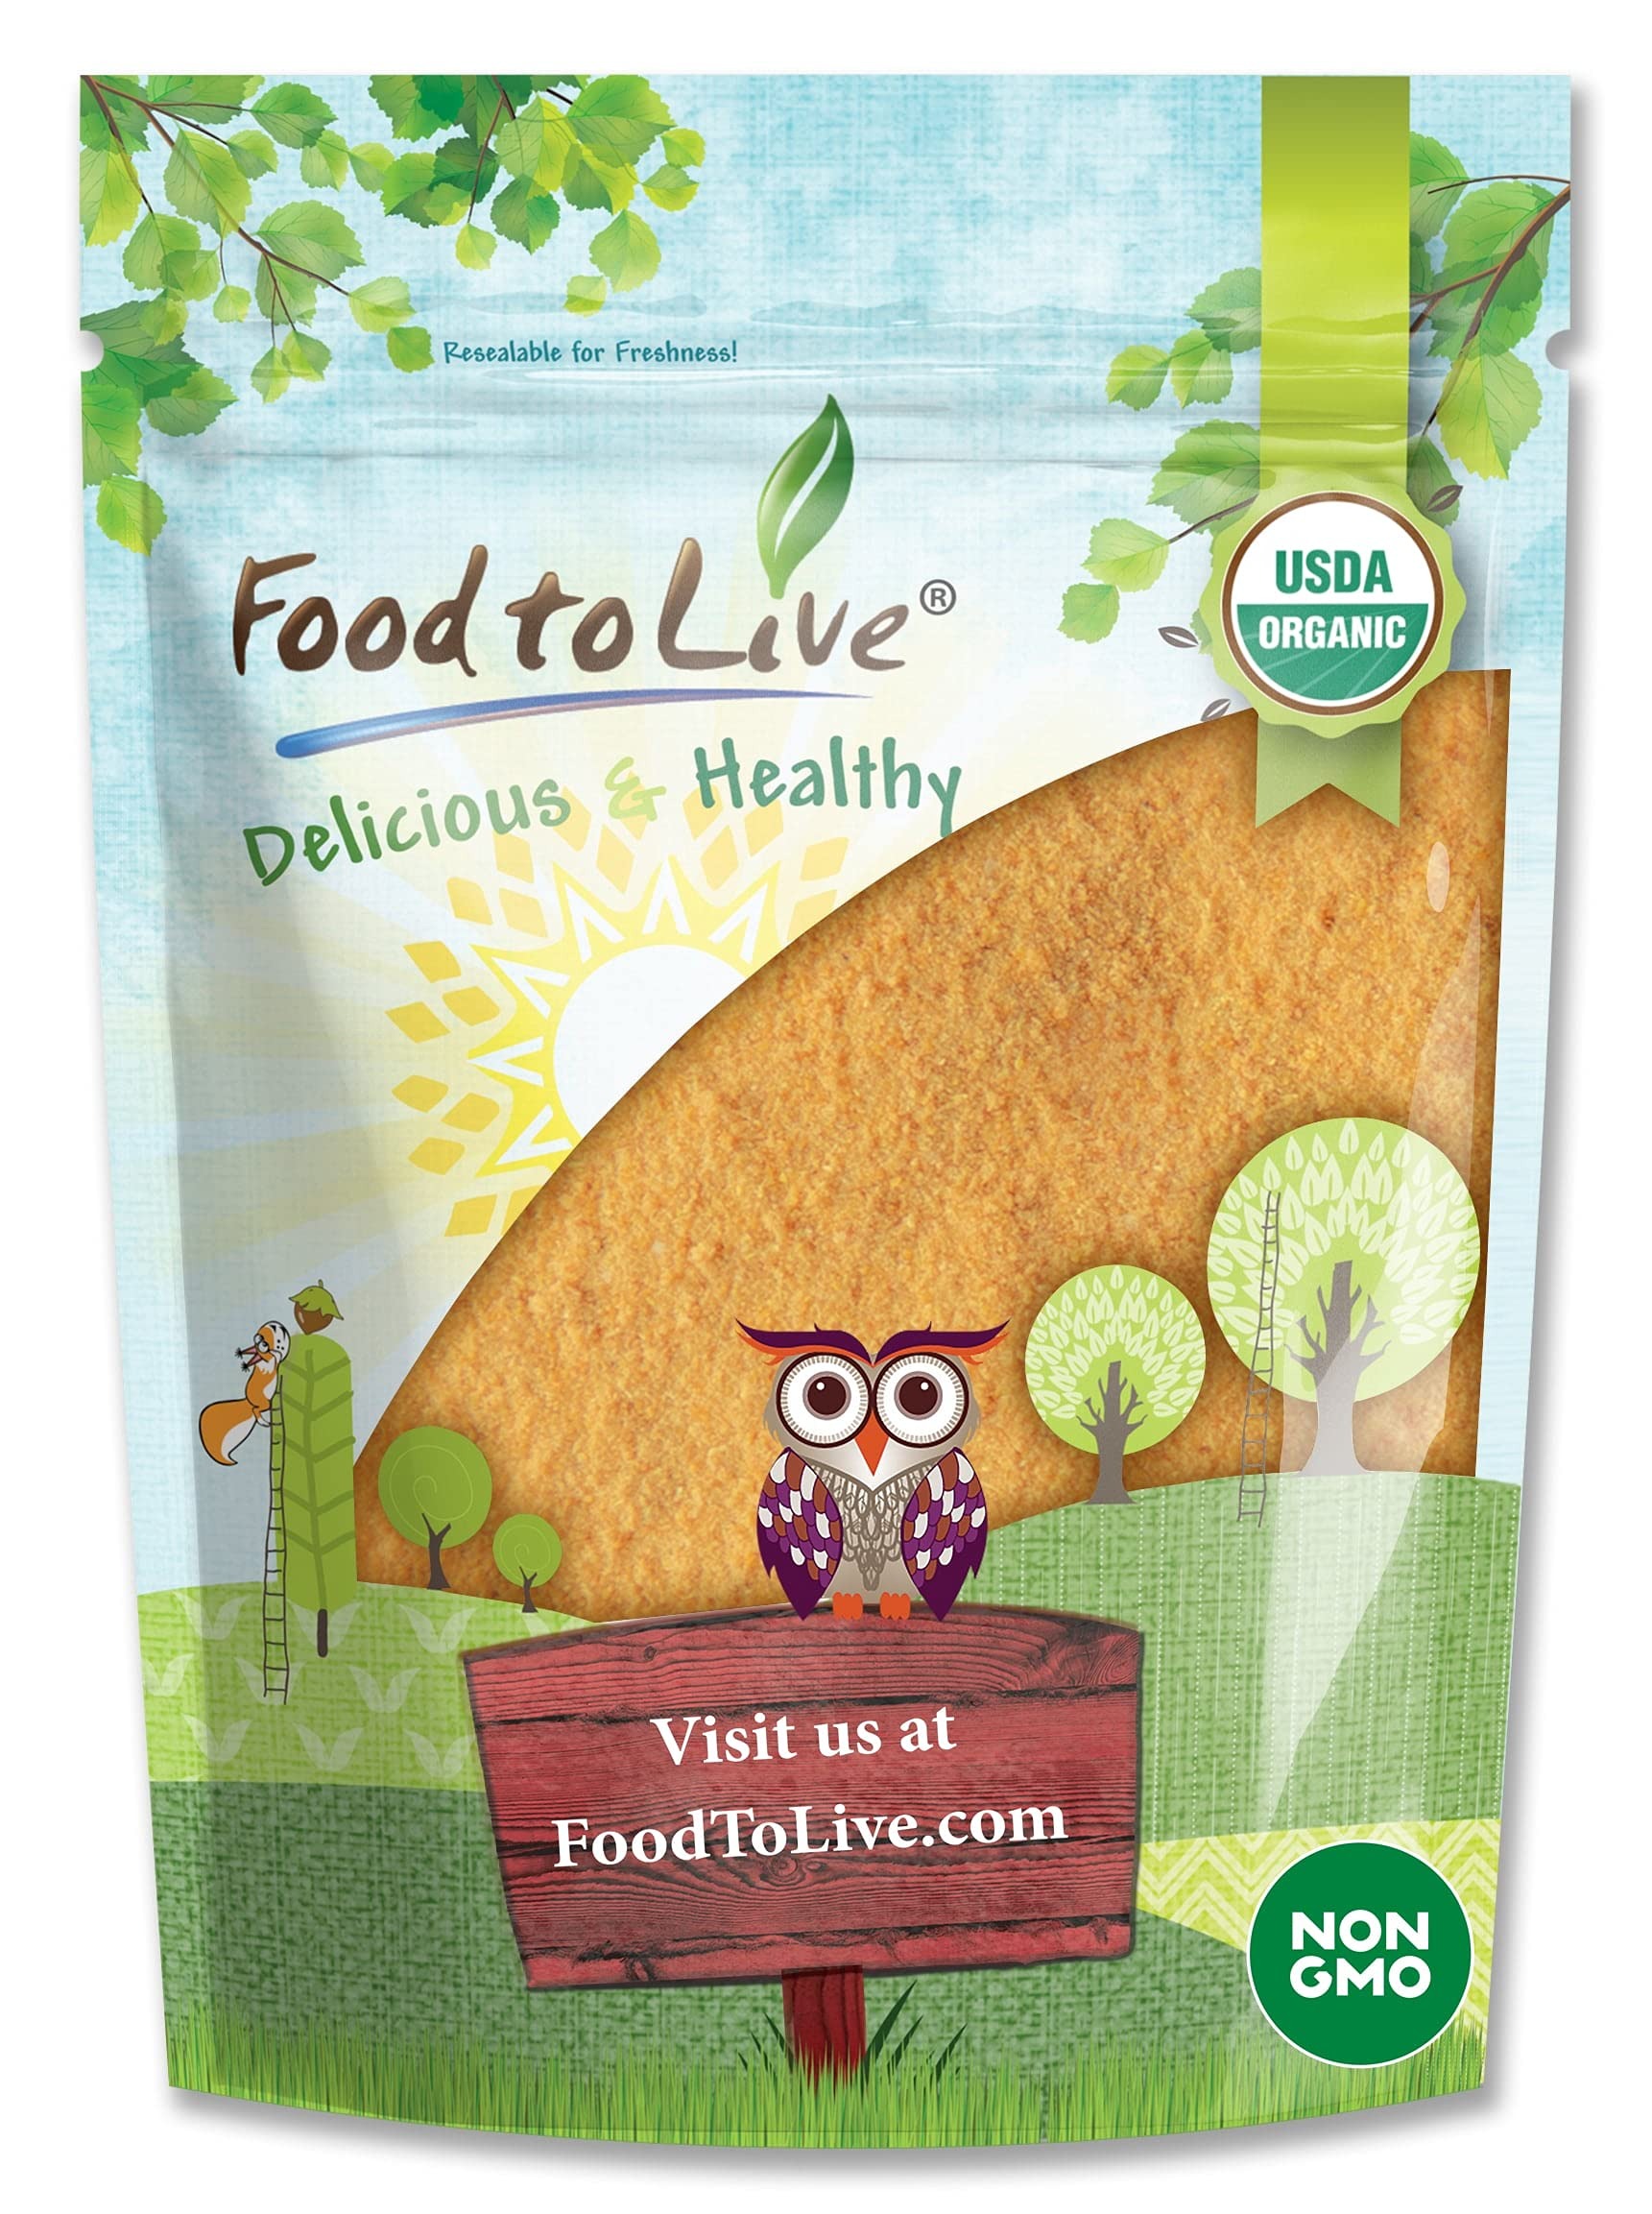
Item Name: Food to Live Organic Papaya Powder, 5 Pounds - Non-GMO, Made from Raw Dried Fruit, Unsulfured, Vegan, Bulk, Great for Baking, Juices, Smoothies, Yogurts, Contains Maltodextrin, No Sulphites
Bullet Point 1: ✔️ ORGANIC & NON-GMO: Papaya Powder by Food to Live is USDA Organic, Kosher, 100% Raw, and suitable for Vegans.
Bullet Point 2: ✔️ MADE FROM WHOLE PAPAYAS: Our Papaya Powder is made not just from juice but from the entire fruit. It allows to retain the maximum amount of beneficial nutrients papaya fruit carries.
Bullet Point 3: ✔️ HIGHLY NUTRITIOUS, SOURCE OF ANTIOXIDANTS: Organic Papaya Powder is packed with many nutrients, including fiber, Vitamins C and A, Folate, Potassium, Magnesium, and carotenoids – potent antioxidants.
Bullet Point 4: ✔️ SUPER VERSATILE, FRESH PAPAYA SUBSTITUTE: Use this powder in smoothies, shakes, juices, cocktails, or add to you morning oatmeal and cereals. Besides, it’s an amazing ingredient for baked goodies – muffins, cakes, pies, and cookies.
Bullet Point 5: ✔️ FOOD COLORING AGENT: You can swap your artificial food dye for Organic Papaya Powder since it colors food with a beautiful orange color.
Value: 80.0
Unit: Ounce

Price: 78.26